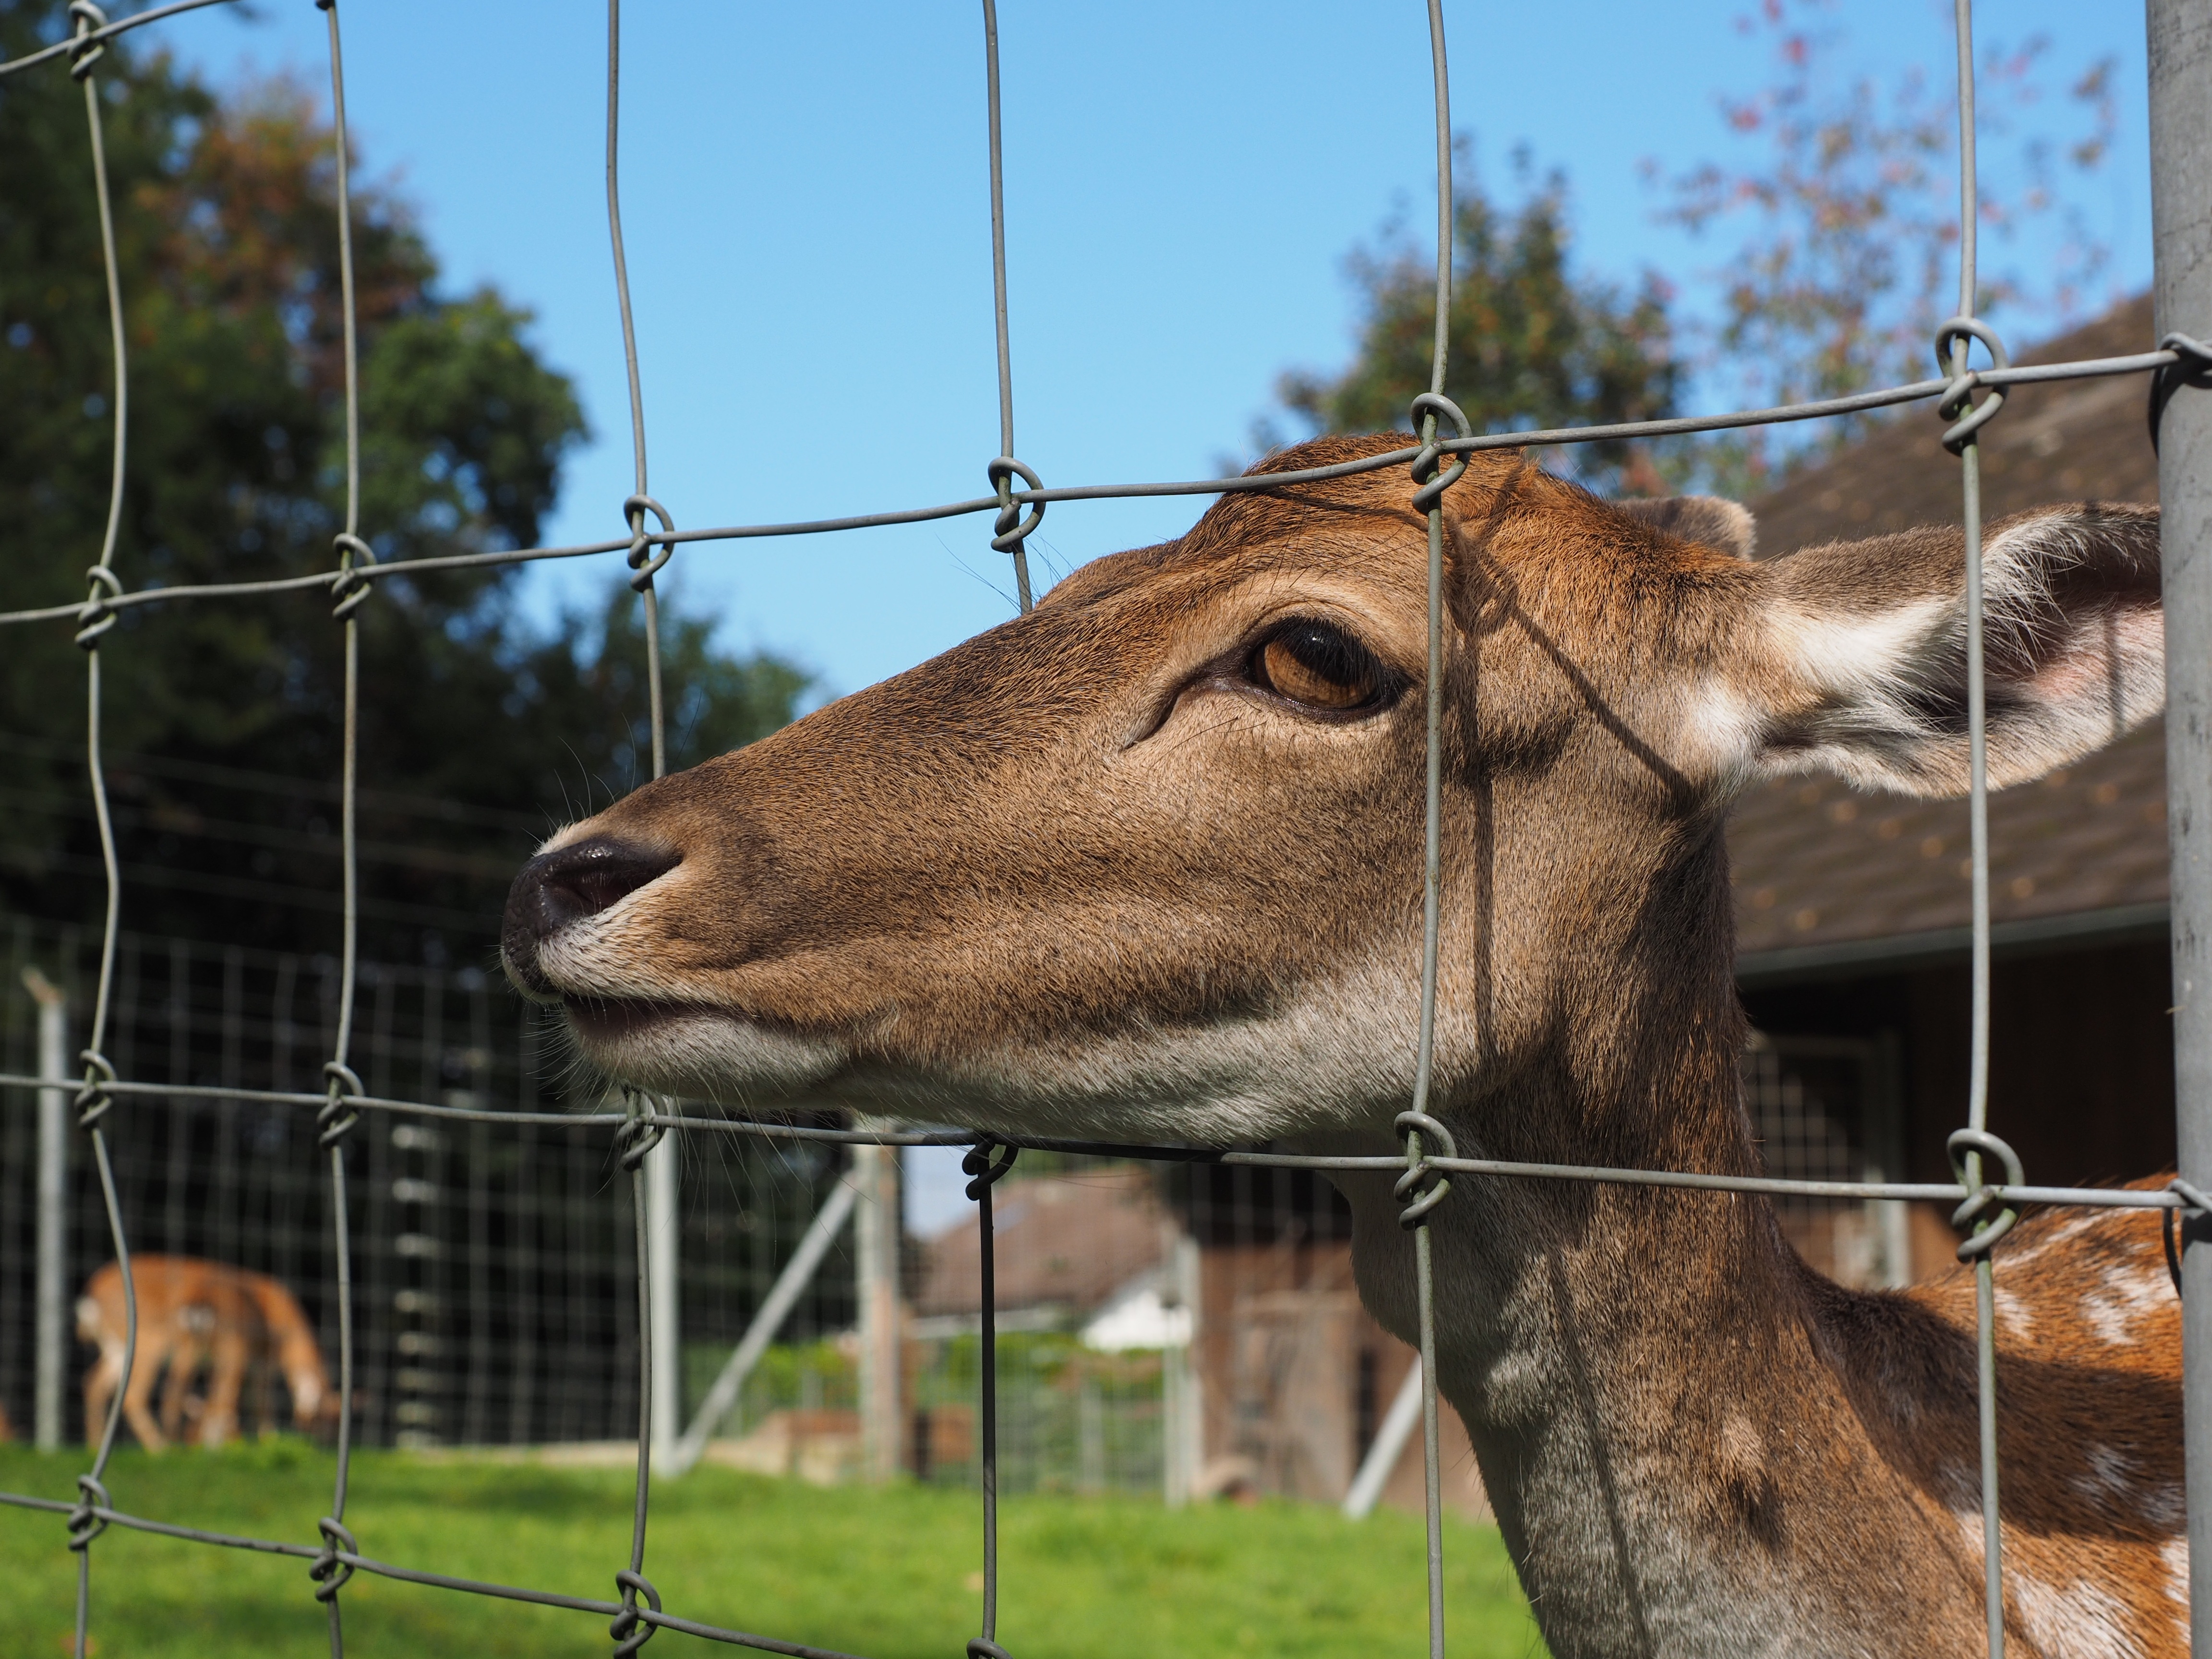
fence, animal, wildlife, deer, zoo, mammal, fauna, hirsch, roe deer, fallow deer, hungry, sika deer